Yuexiushan Stadium

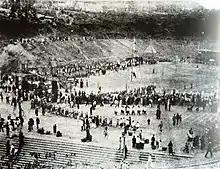
Yut Sau Shan Public Stadium in the early 1930s

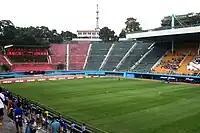
Yuexiushan Stadium in 2009, preparing for the 2010 Asian Games.

In the Qing dynasty, it was originally the location of the ammunition depot. When the Republic era came, Chen Jiongming planned to turn the area into a sports venue. The playground opened before 1926, and had muddy ground and few facilities.